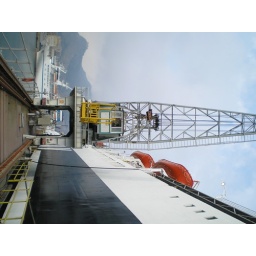
the crane is about to take me up in the yellow box